Polarbröd

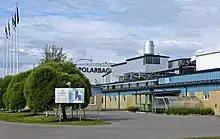
The Polarbröd bakery in Älvsbyn

Polarbröd is a Swedish bread company. Their head office is in Älvsbyn in northern Sweden. Polarbröd is Sweden's third-largest bread company. Its typical product is a soft compact bread formed into round, flat shapes. It is also noted for ready-made sandwiches produced from such bread and reindeer meat, which was introduced as a product in the 1960s, under the name "renklämma".